Malaria

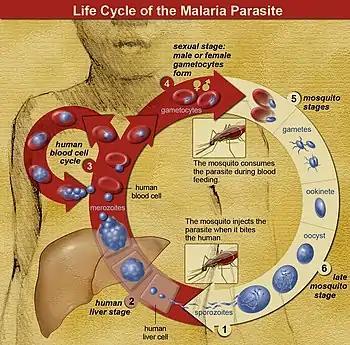
The life cycle of malaria parasites: Sporozoites are introduced by a mosquito bite. When they reach the liver, they multiply into thousands of merozoites. The merozoites infect red blood cells and replicate, infecting more and more red blood cells. Some parasites form gametocytes, which are taken up by a mosquito, continuing the life cycle.

Malaria is caused by infection with parasites in the genus "Plasmodium". In humans, malaria is caused by six "Plasmodium" species: "P. falciparum", "P. malariae", "P. ovale curtisi", "P. ovale wallikeri", "P. vivax" and "P. knowlesi". Among those infected, "P. falciparum" is the most common species identified (~75%) followed by "P. vivax" (~20%). Although "P. falciparum" traditionally accounts for the majority of deaths, recent evidence suggests that "P. vivax" malaria is associated with potentially life-threatening conditions about as often as with a diagnosis of "P. falciparum" infection. "P. vivax" proportionally is more common outside Africa. Some cases have been documented of human infections with several species of "Plasmodium" from higher apes, but except for "P. knowlesi"—a zoonotic species that causes malaria in macaques—these are mostly of limited public health importance.